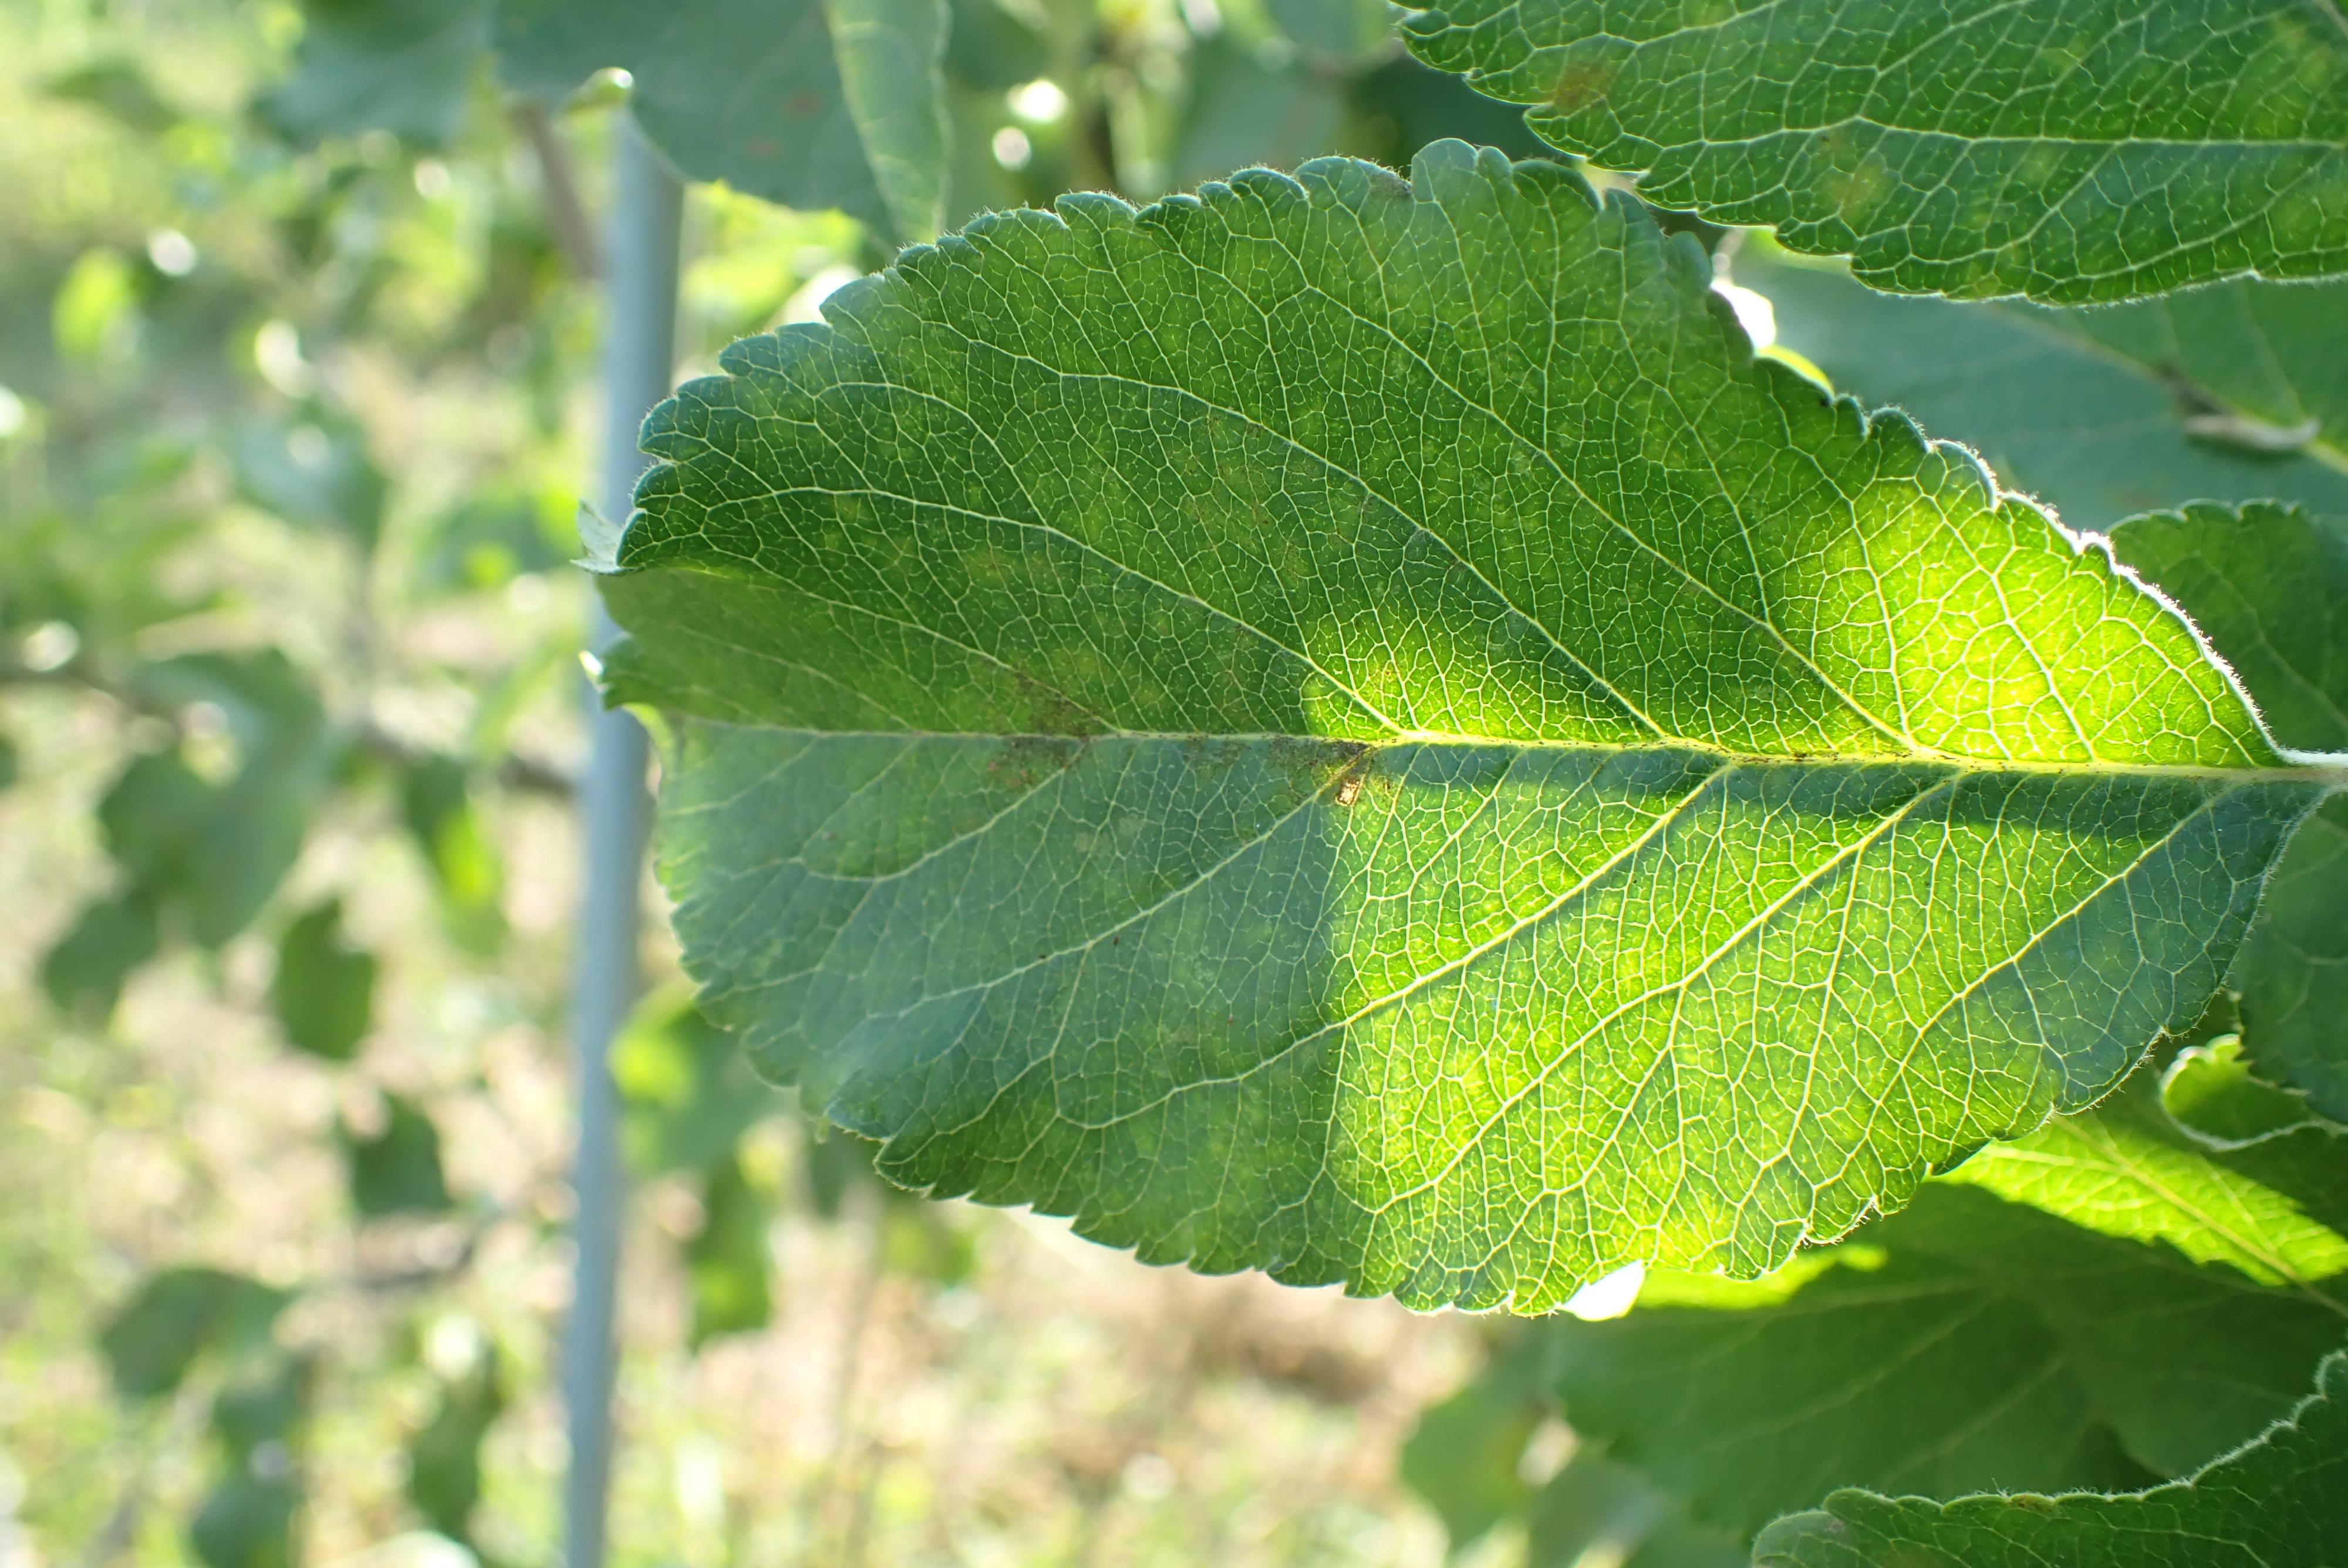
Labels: scab